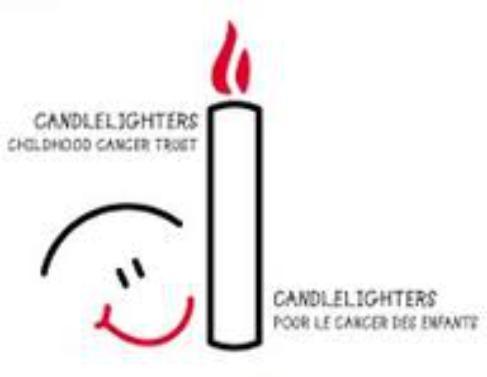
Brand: Candle
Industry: Necessities